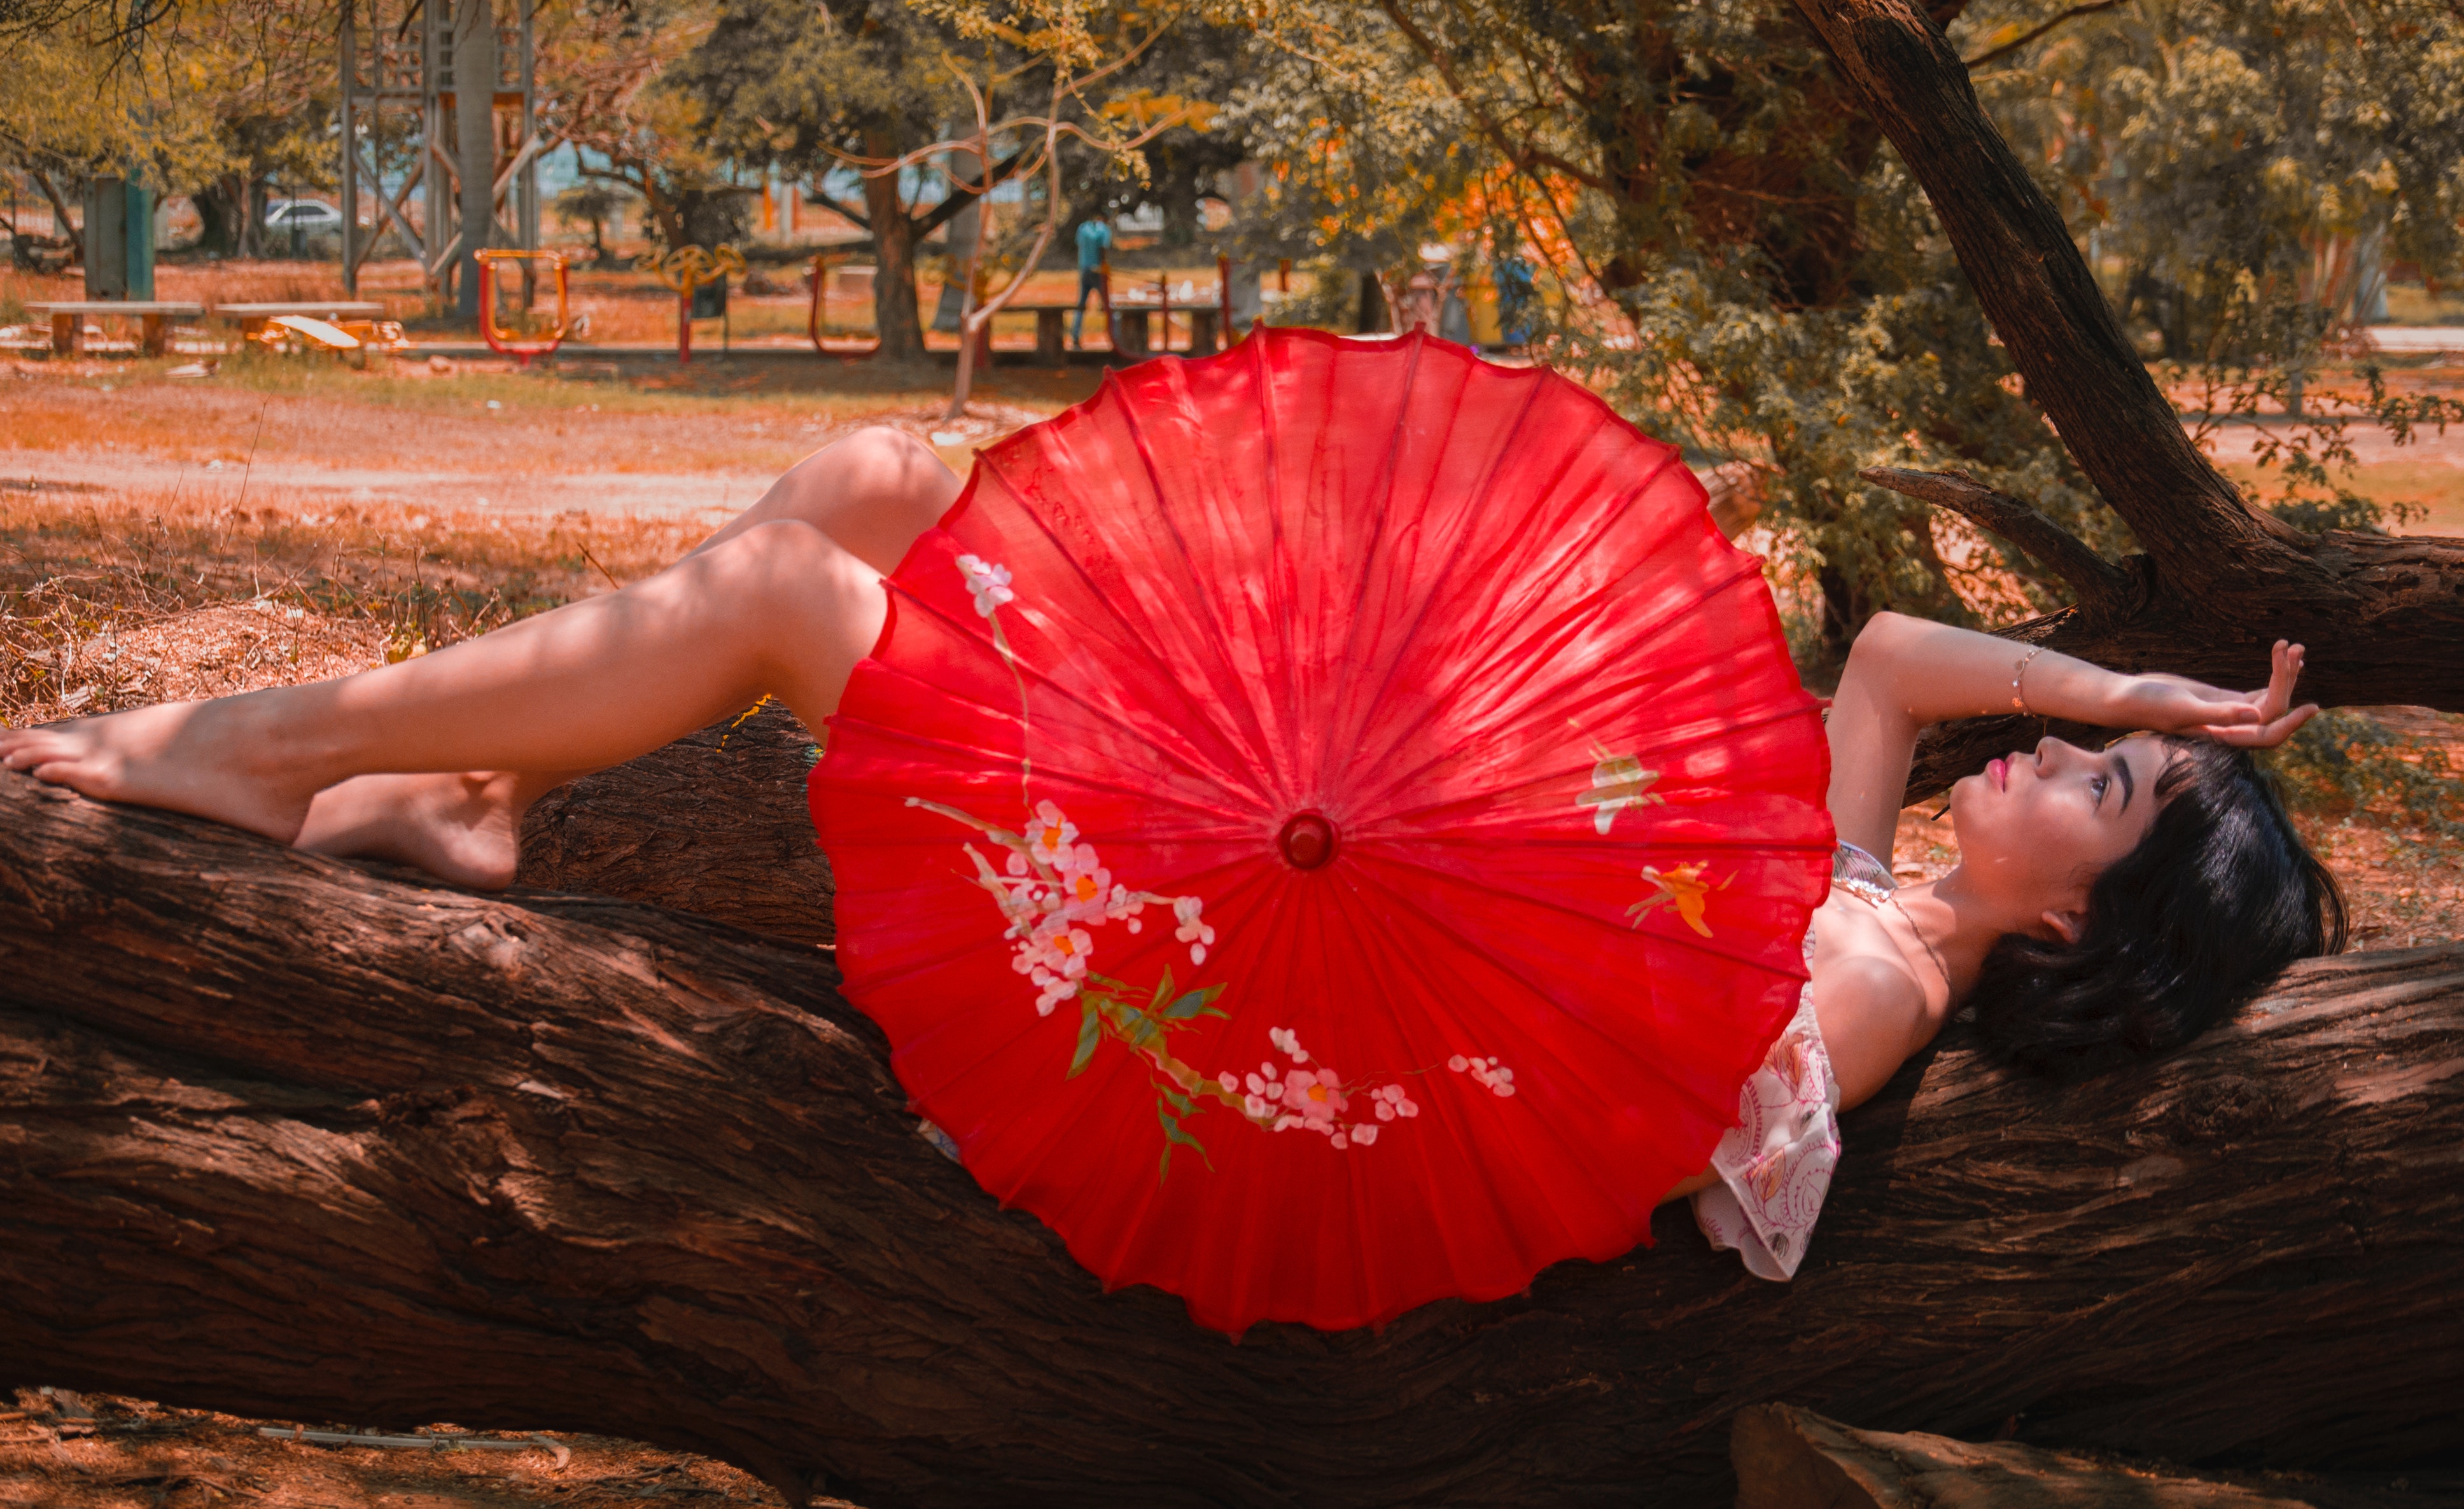
red, nature, beauty, leaf, pink, umbrella, water, lip, tree, muscle, fun, fashion accessory, photography, dress, plant, photo shoot, costume, autumn